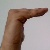
The image shows a hand gesture representing a space in Indian Sign Language.